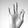
ASL letter: F